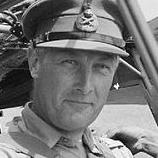
Age: 51